S. R. Mehrotra

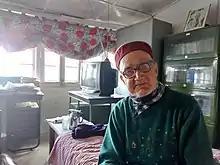
S.R. Mehrotra at his home in Shimla in 2016

Sri Ram Mehrotra (23 June 1931 – 17 July 2019) was an Indian professor of history who published on the history of the Indian independence movement, the Indian National Congress, the life and work of its founder Allan Octavian Hume, and on the writings and philosophy of Gandhi. He also wrote a biography of Pranjivan Mehta, an important but little-known influence in the Indian independence movement who supported Gandhi. Mehrotra was known for his meticulous detail to sources and care in interpretations and published several annotated collections of sources and letters relating to Hume and towards the end of his life, Dadabhai Naoroji.